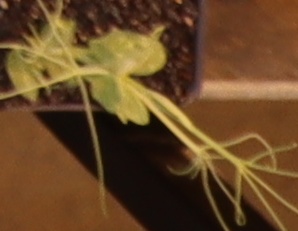
Label: Field Pea